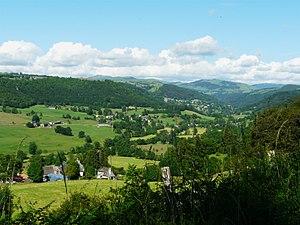
La vallée de la Doire vue depuis la route départementale 922, Saint-Cernin, Cantal, France. Vue prise en direction de l'amont.
La Doire est une rivière française du Massif central qui coule dans le département du Cantal. C'est un affluent de la Bertrande et donc un sous-affluent de la Dordogne.
Saint-Cernin est une commune française située dans le département du Cantal, en région d'Auvergne-Rhône-Alpes.